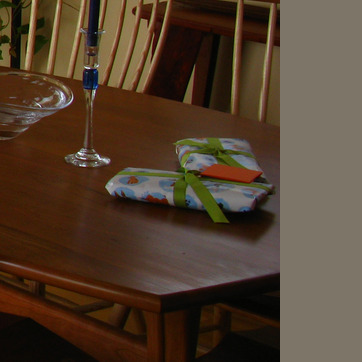
Material: fabric